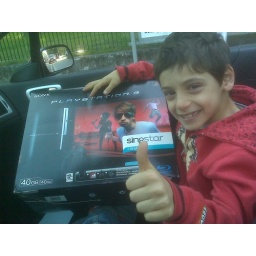
Rethinking home entert. system, turns out best blue ray dvd comes within a PS3. Franci enjoys!